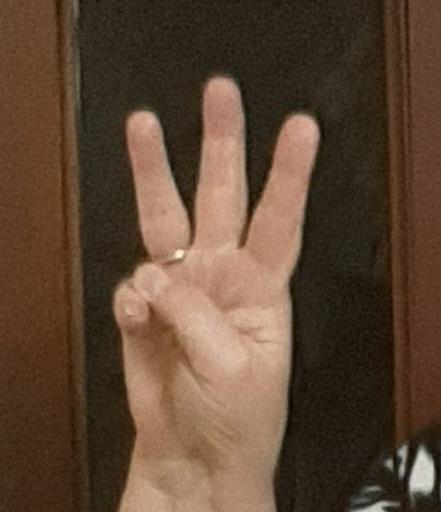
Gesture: three